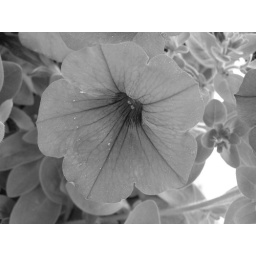
Petunia photographed in black and white